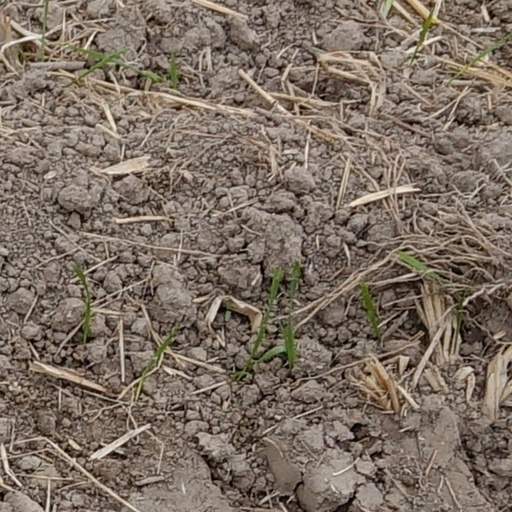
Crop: wheat